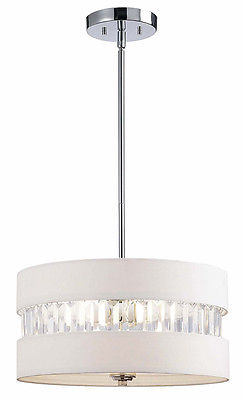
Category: lamp